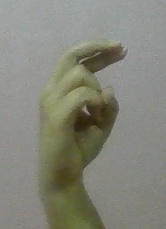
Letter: zay